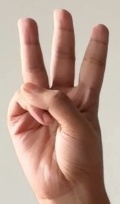
ASL sign: 6